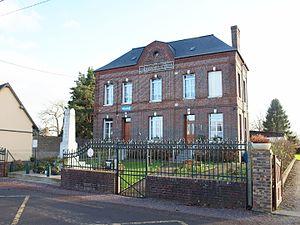
Saint-Martin-au-Bosc (Seine-Maritime, France)
Saint-Martin-au-Bosc est une commune française située dans le département de la Seine-Maritime en région Normandie.